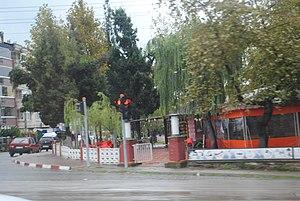
Bartın est une ville de Turquie, préfecture de la province du même nom, située au bord de la mer Noire. Sa population s'élevait à 155 016 habitants en 2018.